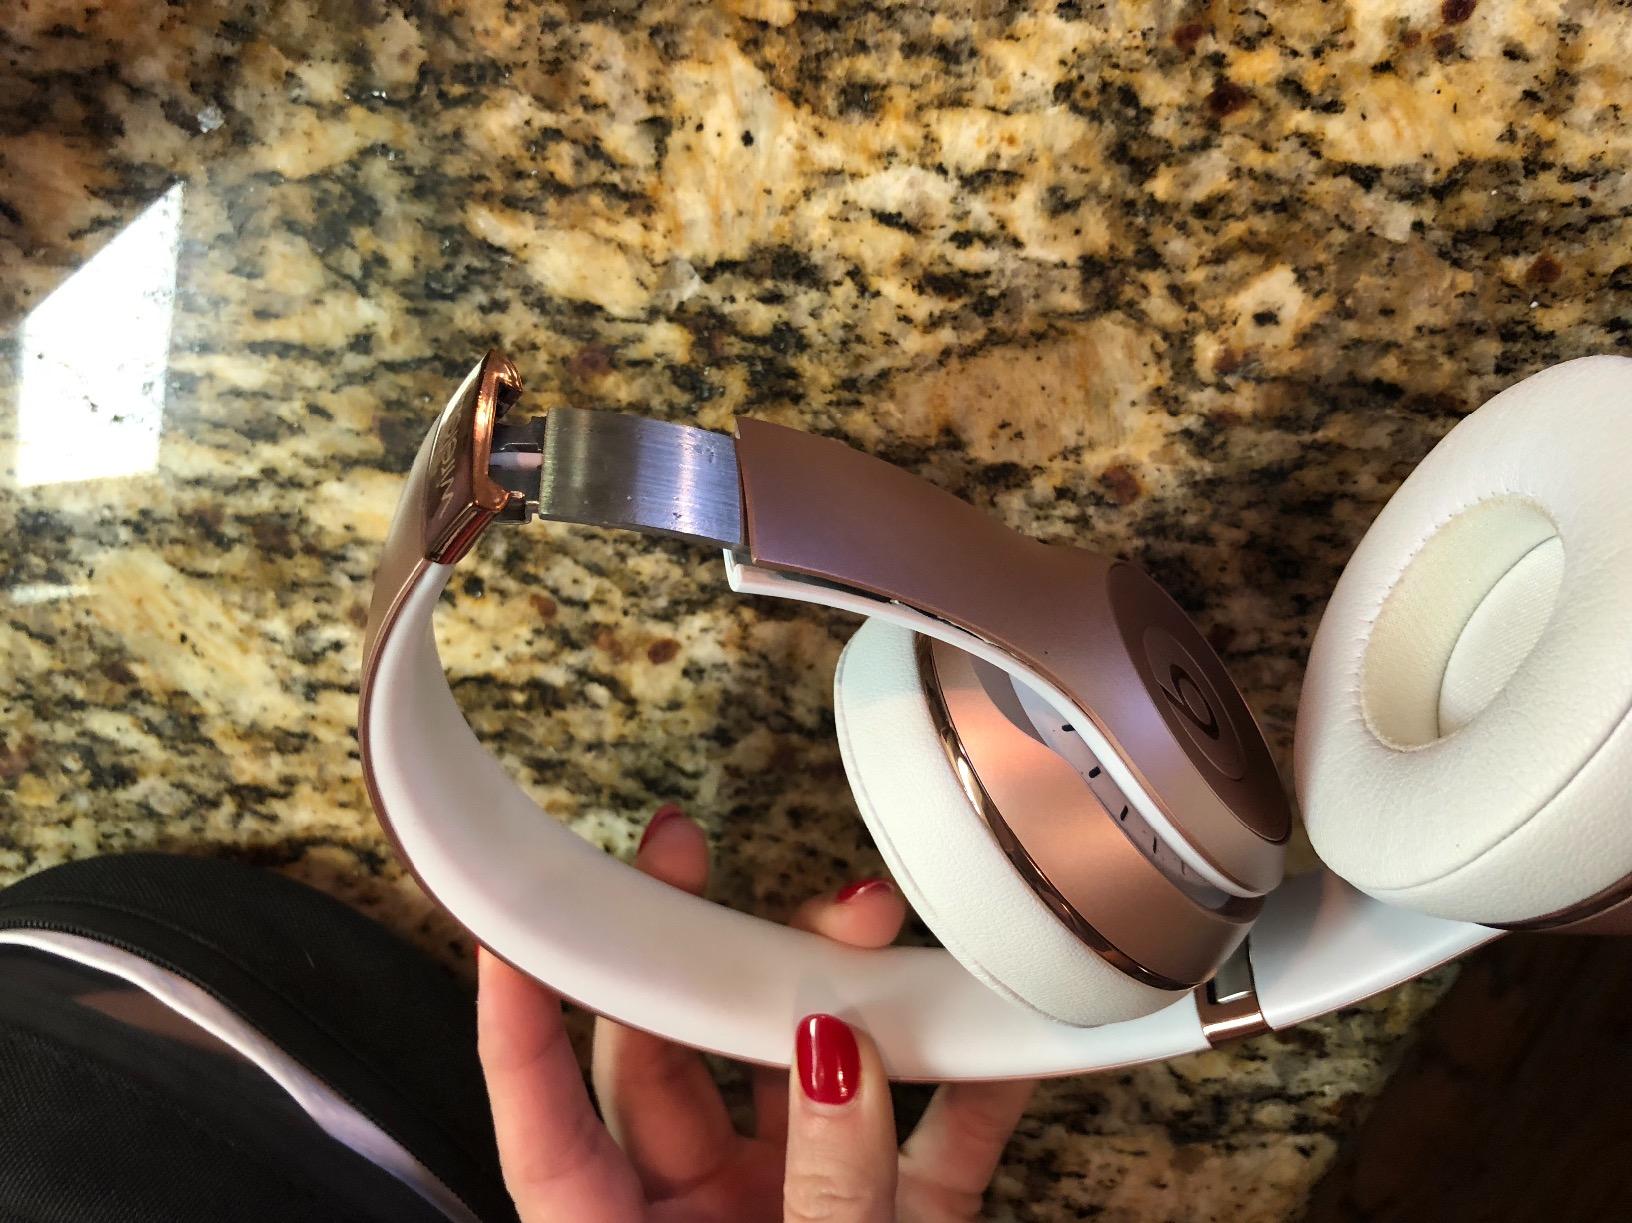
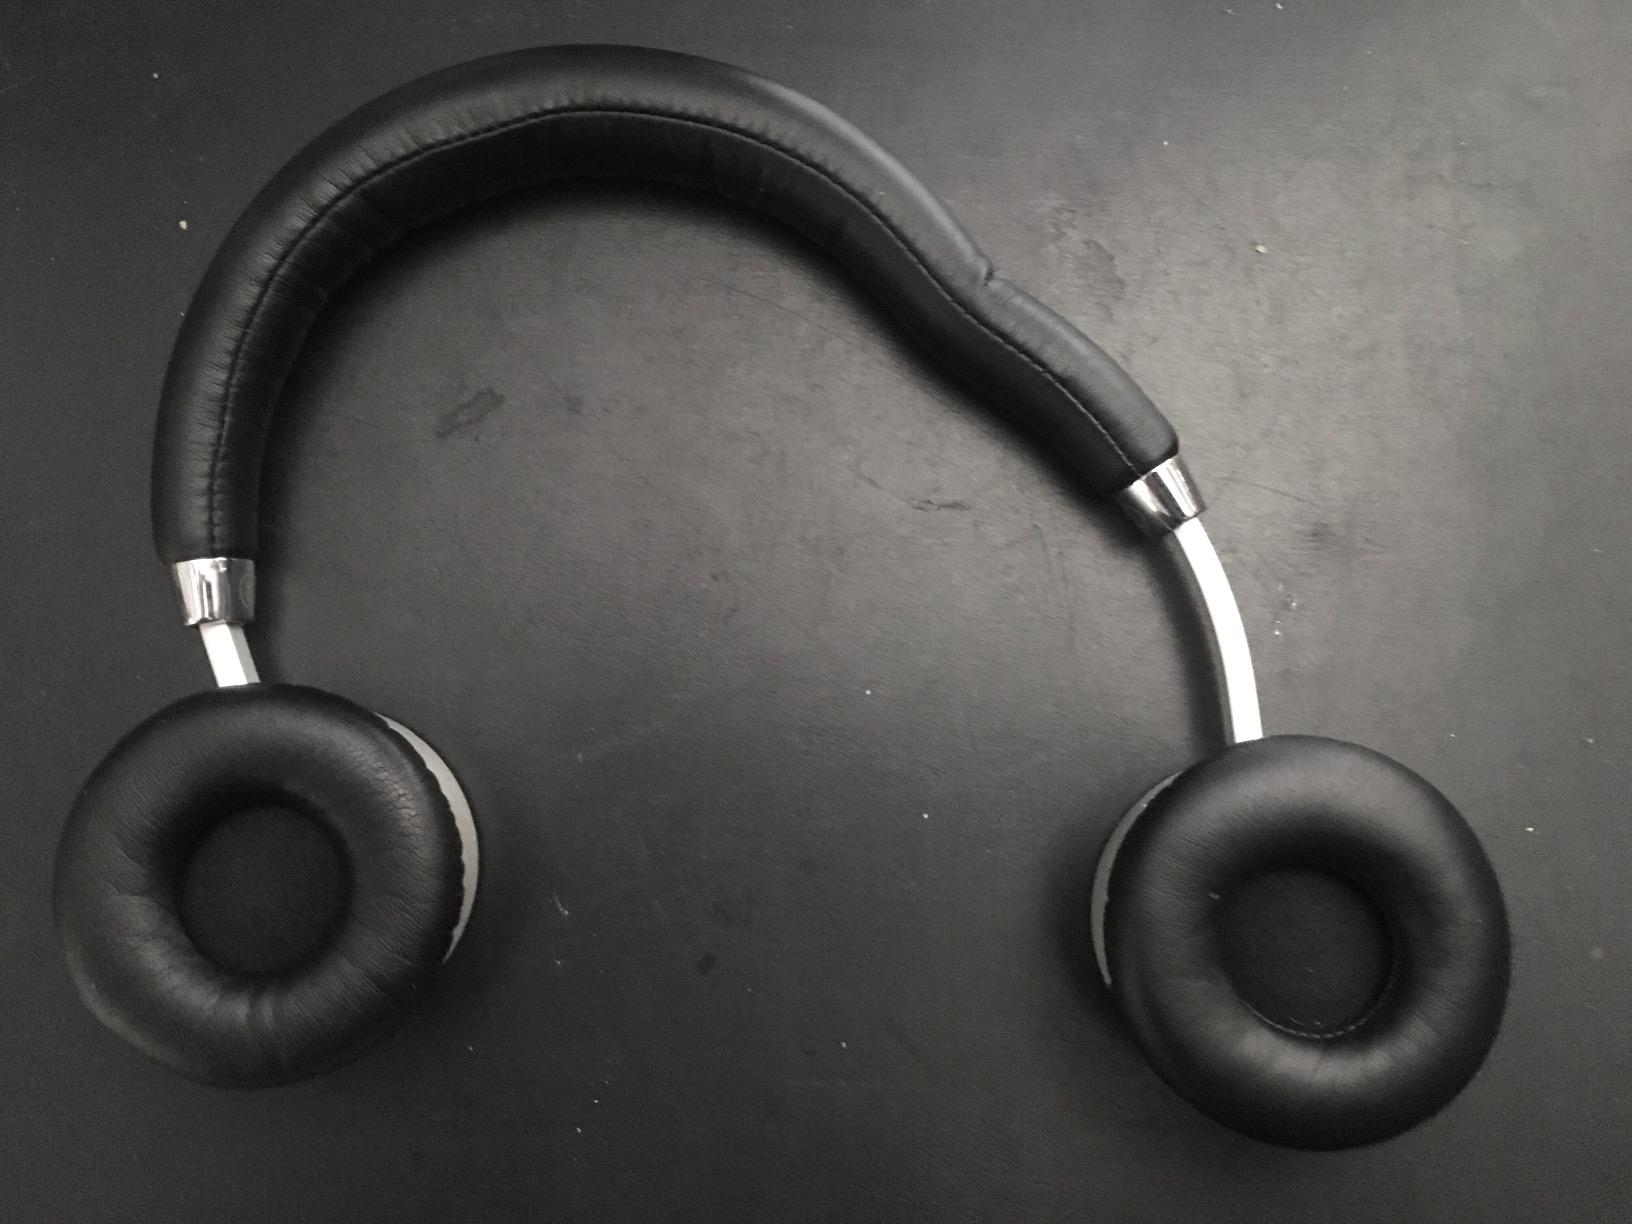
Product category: headphones
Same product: no